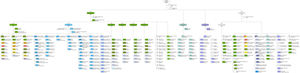
Les Forces aériennes suisses sont, avec les forces terrestres, l'une des deux branches des forces armées suisses.
L'Armée suisse est une armée de milice appuyée par des militaires professionnels. Elle a pour mission d'assurer la défense du territoire suisse, la sauvegarde des conditions d'existence de la Suisse et de contribuer à la promotion de la paix à l'étranger. De par sa politique de neutralité, la Suisse s'efforce de maintenir une défense aussi autonome que possible, bien que le Rapport de politique de sécurité 2000, intitulé Sécurité par la coopération ait ouvert la voie à une coopération accrue avec l'étranger, notamment en matière de participation à des exercices communs.